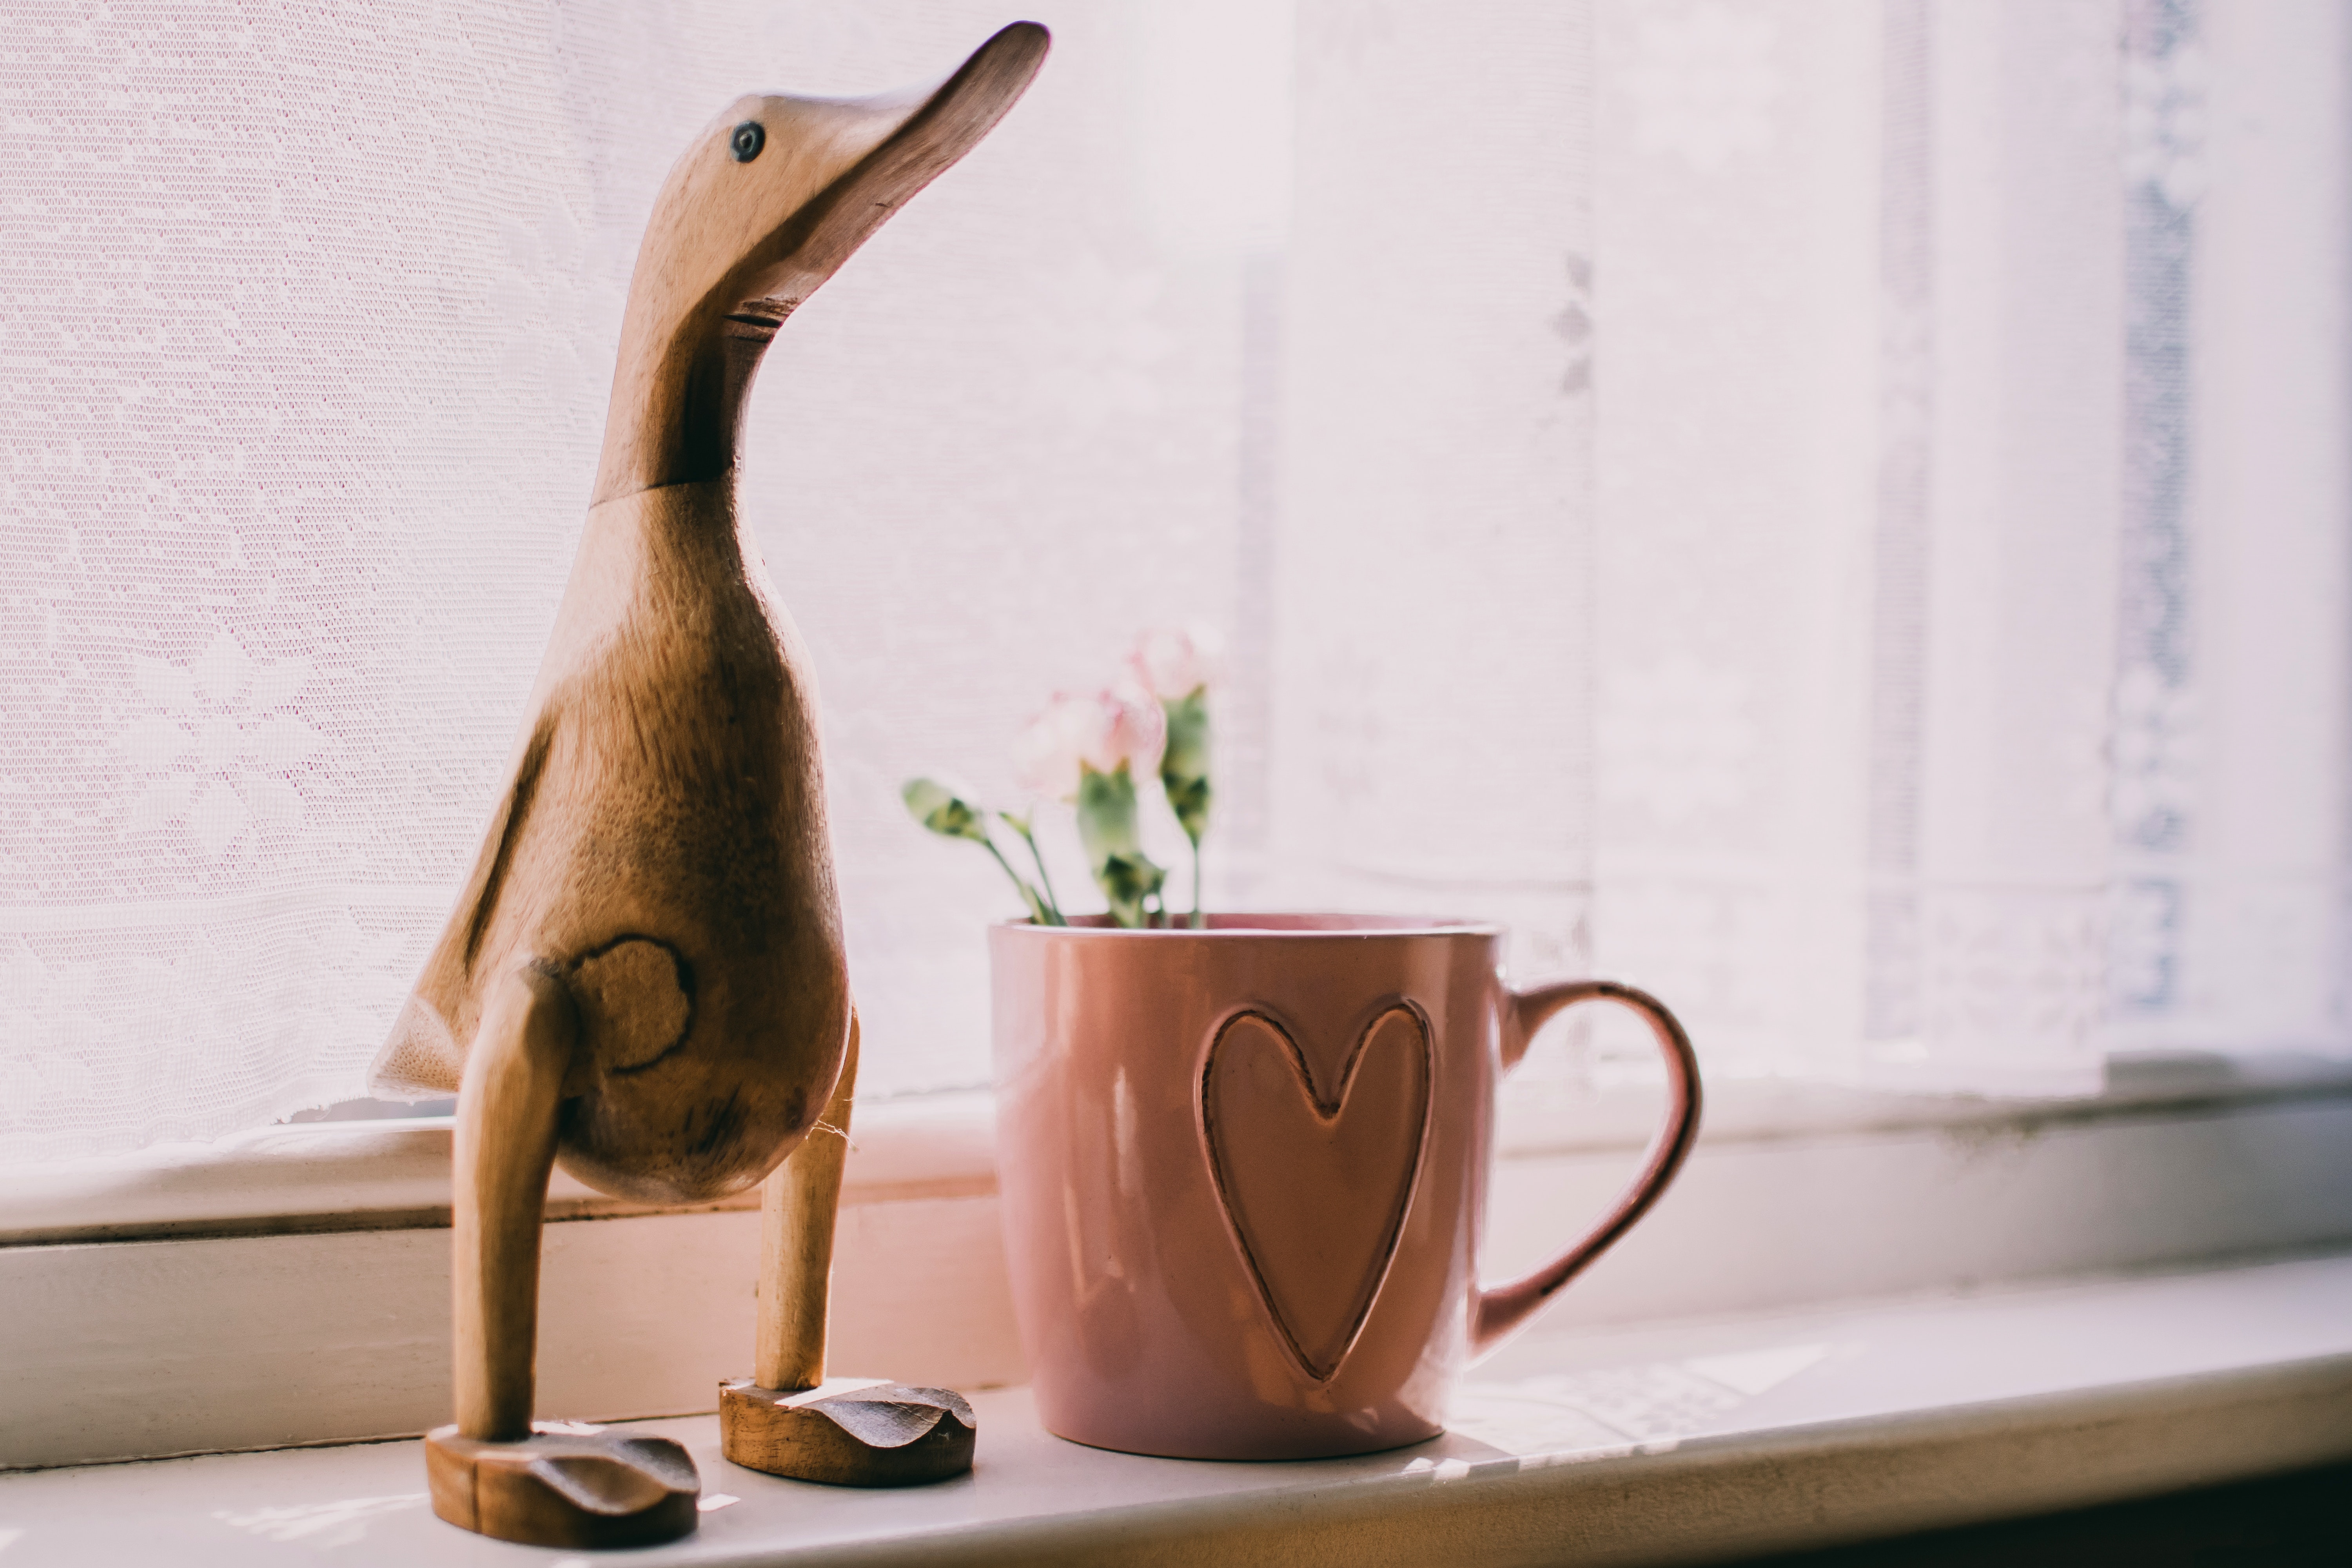
serveware, table, wood, ceramic, still life photography, shelf, tableware, flightless bird, bird, interior design, furniture, drinkware